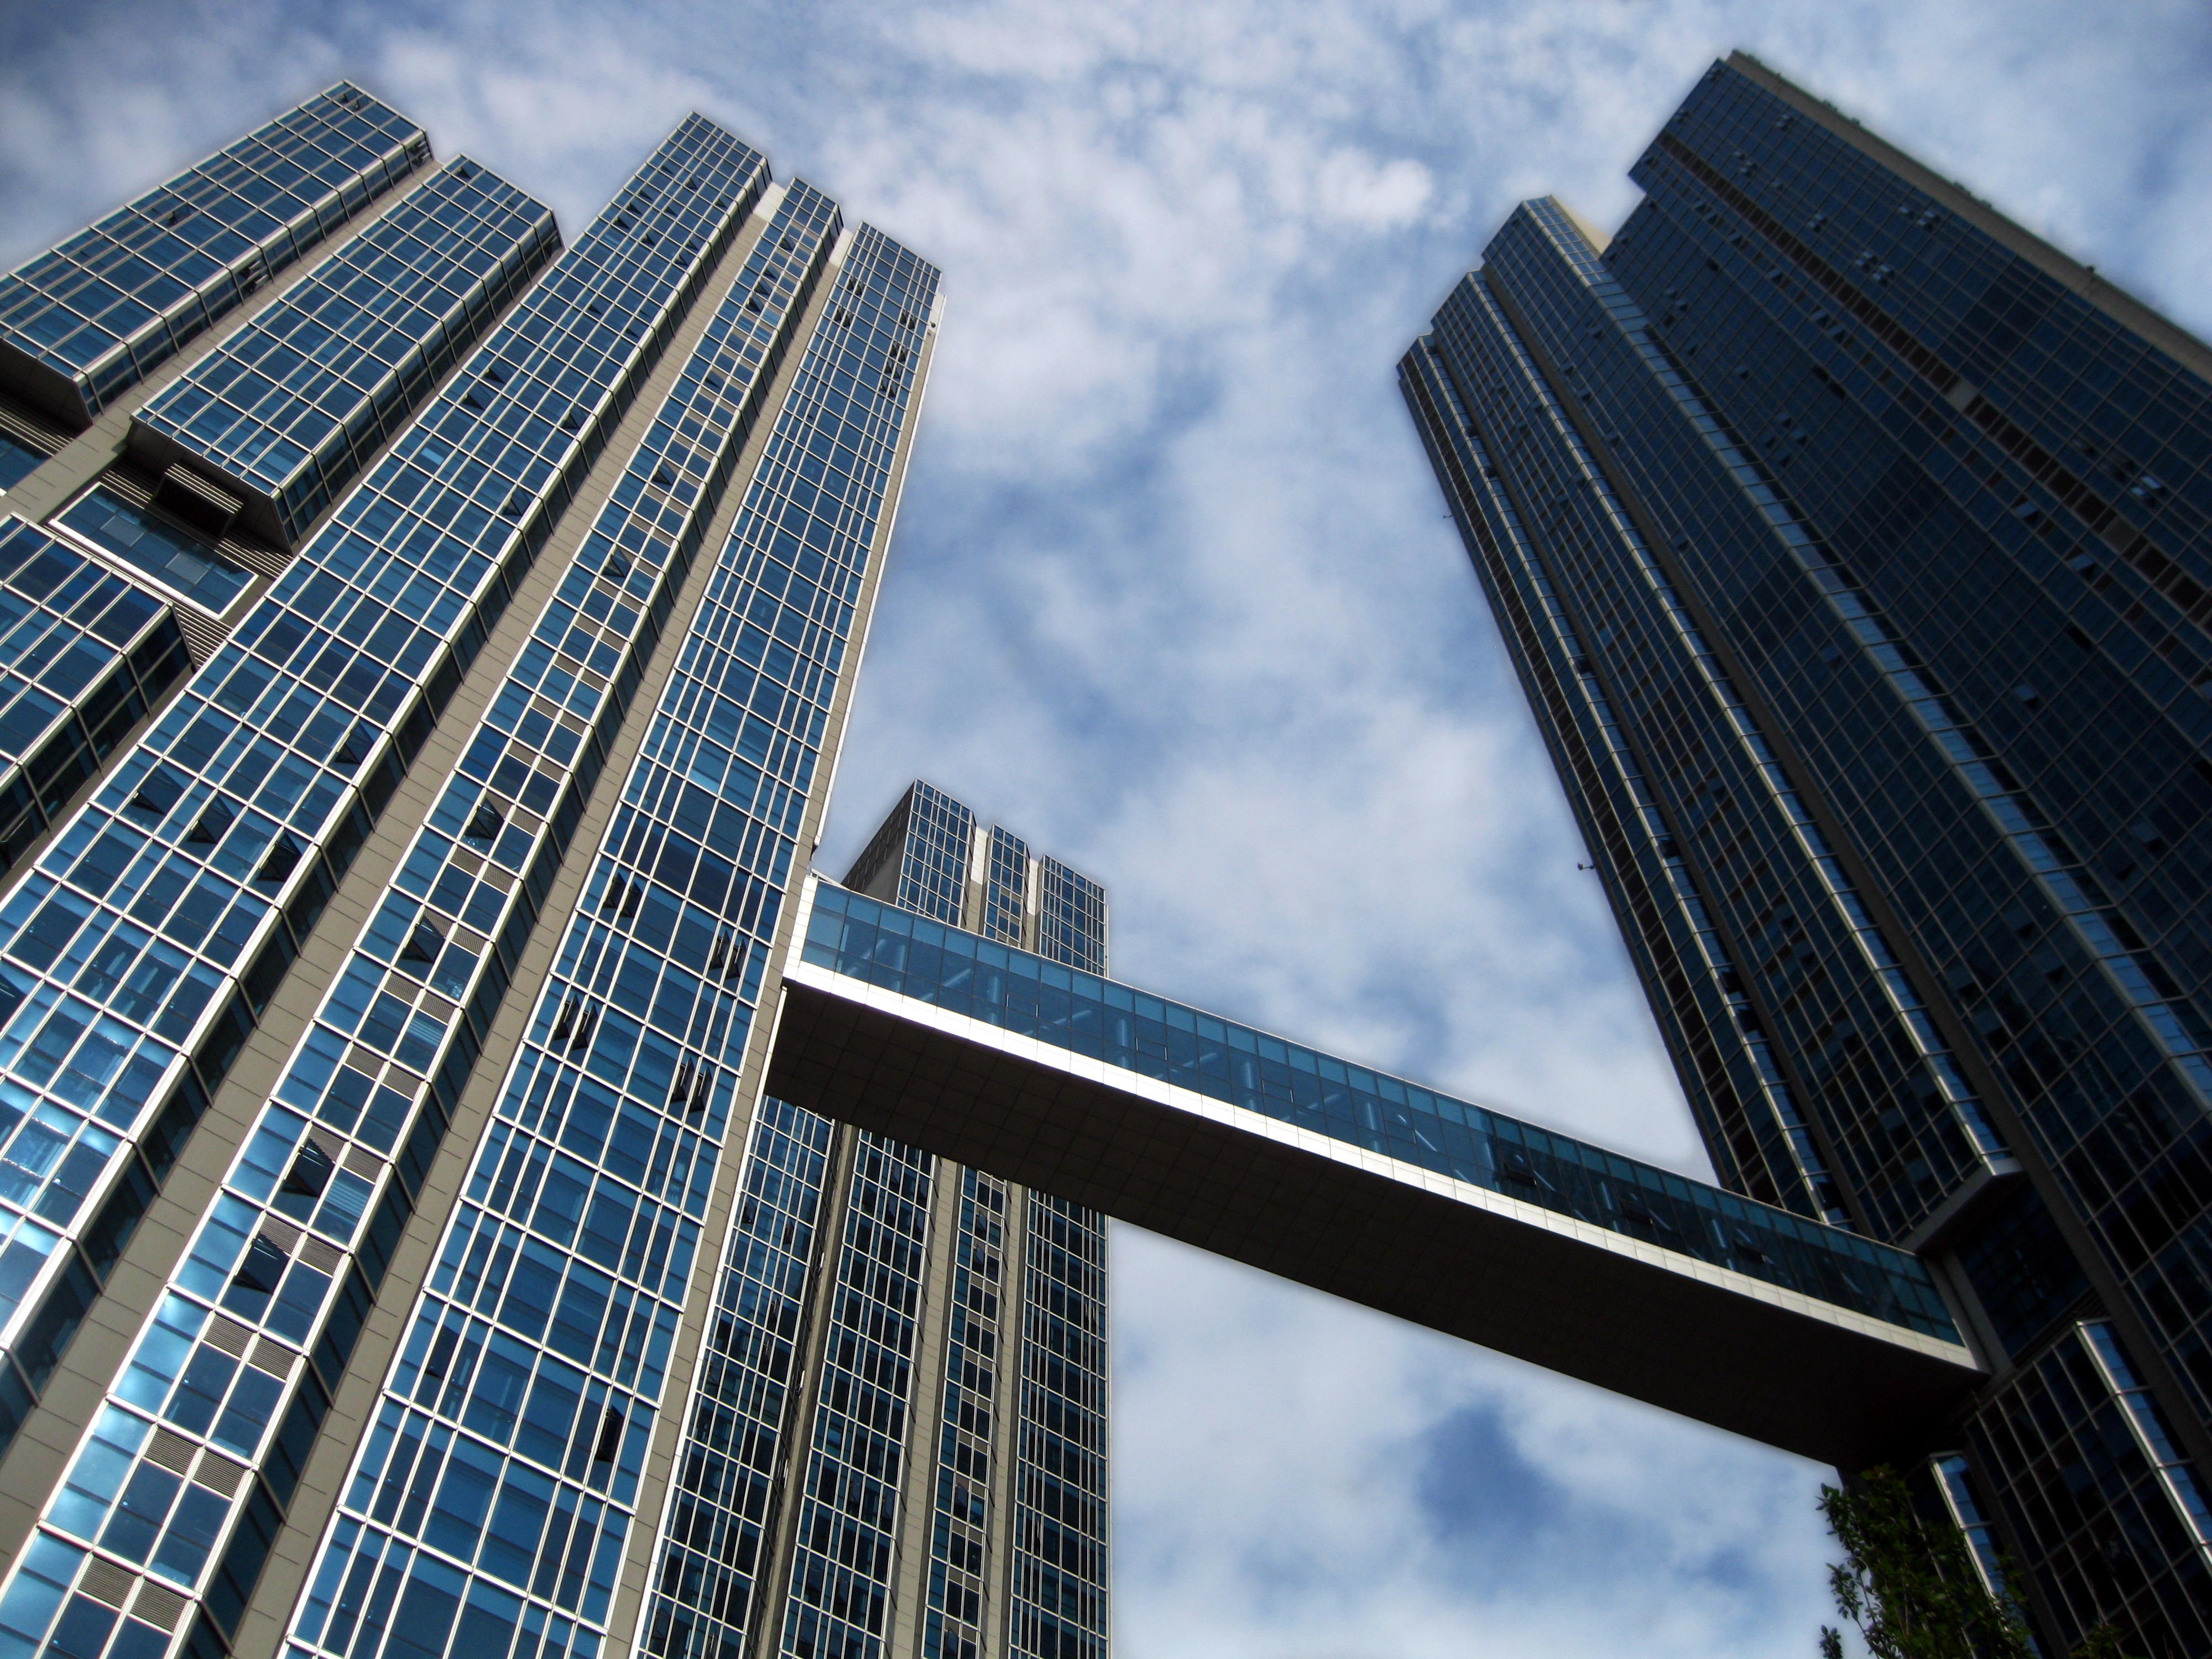
architecture, skyline, building, city, skyscraper, cityscape, downtown, tower, landmark, facade, blue, modern, tower block, skyscrapers, three, buildings, tall, trio, lookup, metropolis, upward, seoul, urban area, human settlement, metropolitan area